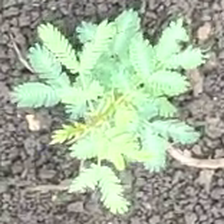
Weed species: Dwarf_cassia_(Chamaecrista pumila)